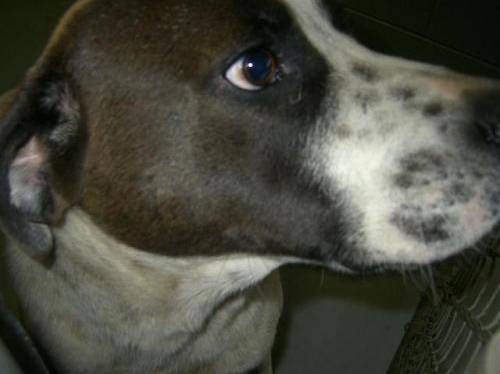
Label: dog